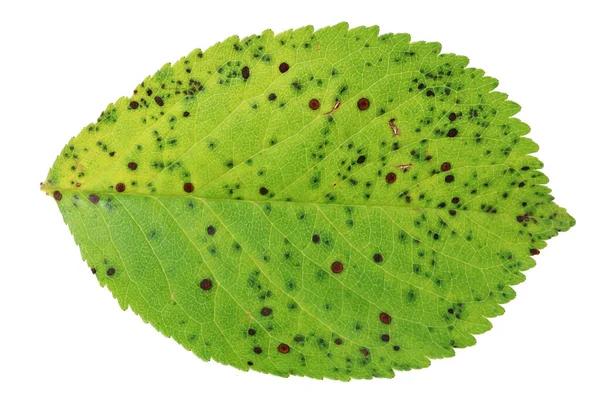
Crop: cherry
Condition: spot